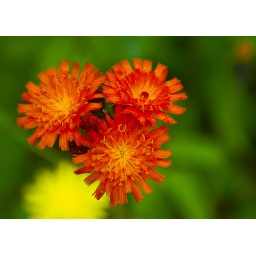
Spotted these flowers while high in the mountains behind Marble Mountain.